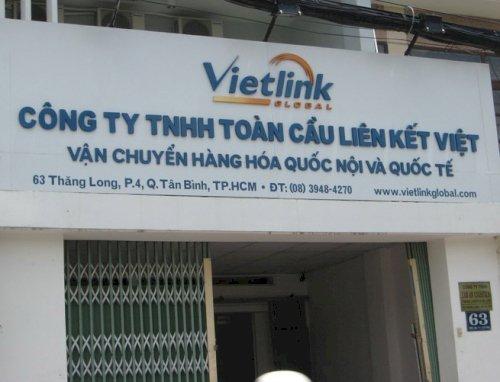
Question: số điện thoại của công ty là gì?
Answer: số điện thoại của công ty là 0839484270